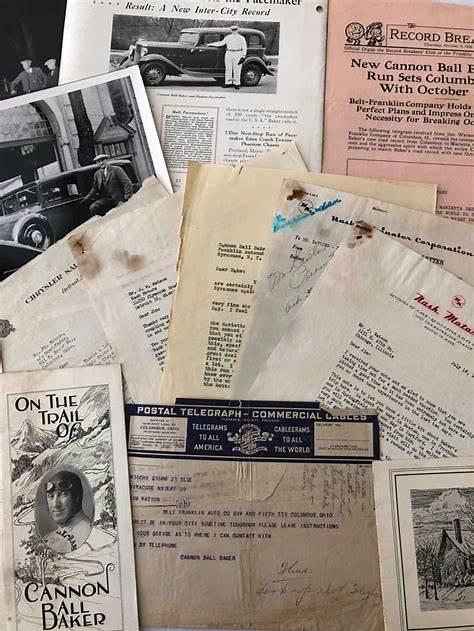
Waste category: paper